Sanremo

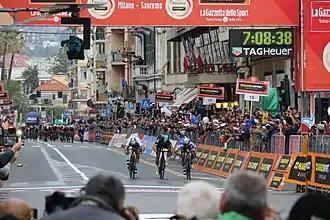
Michał Kwiatkowski winning the 2017 Milan-San Remo by narrowly outsprinting Peter Sagan and Julian Alaphilippe on the Via Roma

The city is connected to Genoa and to Ventimiglia, the border city with France, by the A10 motorway, whose last part is also known as the "Autostrada dei Fiori" ("Motorway of Flowers"). It has a large number of elevated sections with viaducts that give a panoramic view of the coast. The A10 joins the French A8 highway at the border between Ventimiglia and Menton. Together these national routes are part of the European route E80. The A10 motorway is a toll road, and the A8 demands a toll in sections, and some sections are free of charge. When travelling from Italy into France, one does not pay until after the towns of Menton and Monaco.